David Finlay (VC)

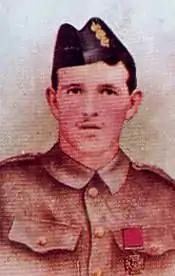

David Finlay VC (29 January 1893 – 21 January 1916) was a Scottish recipient of the Victoria Cross, the highest and most prestigious award for gallantry in the face of the enemy that can be awarded to British and Commonwealth forces.